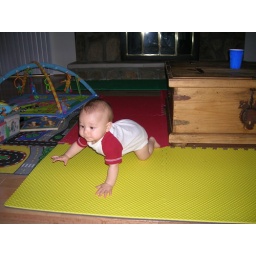
2007-08-30 Timo in red and white outfit (6)